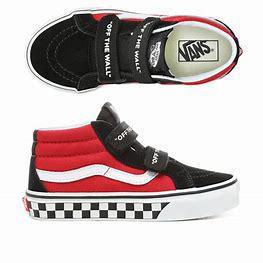
Brand: Vans
Model: SK8 Mid